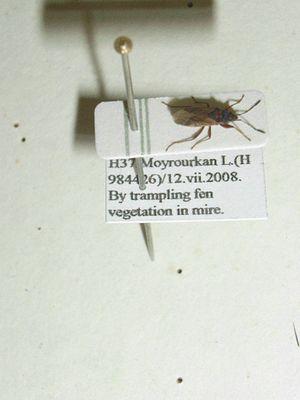
Une collection d'insectes ou collection entomologique est le résultat de la collecte et la conservation d'insectes morts, dans un but scientifique ou esthétique. Parce que la plupart des insectes sont petits et que la majorité ne peut pas être identifiée sans l'examen minutieux de caractères morphologiques, les entomologistes créent ou maintiennent souvent des collections d'insectes morts, pour permettre leur observation et la comparaison des spécimens. De très larges collections sont ainsi conservées dans des musées d'histoire naturelle et des universités, où elles sont maintenues et étudiées par des spécialistes ou des étudiants. Des collections privées peuvent également être constituées par des entomologistes amateurs ou des collectionneurs d'insectes.